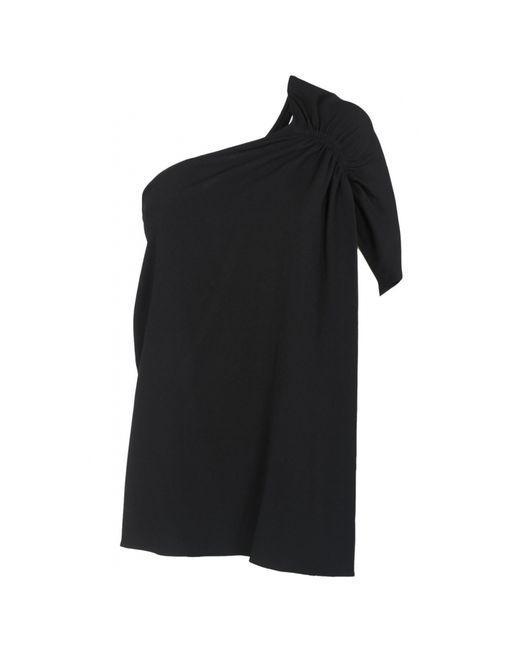
Damen Monoband, Kurzarm einhändig, kurzes Kleid mit leichten Rüschendetails am Ärmel.